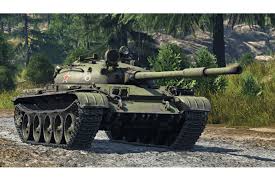
Label: Tank